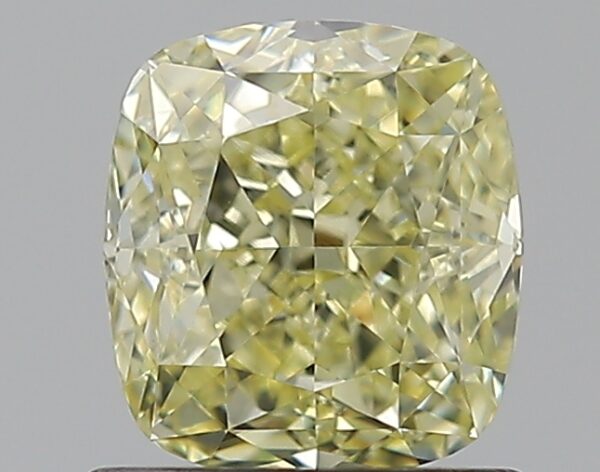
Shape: cushion
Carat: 1.01
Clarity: VS1
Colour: FANCY
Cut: EX
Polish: GD
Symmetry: VG
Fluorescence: M
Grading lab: GIA
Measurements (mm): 5.78 x 5.3 x 3.7